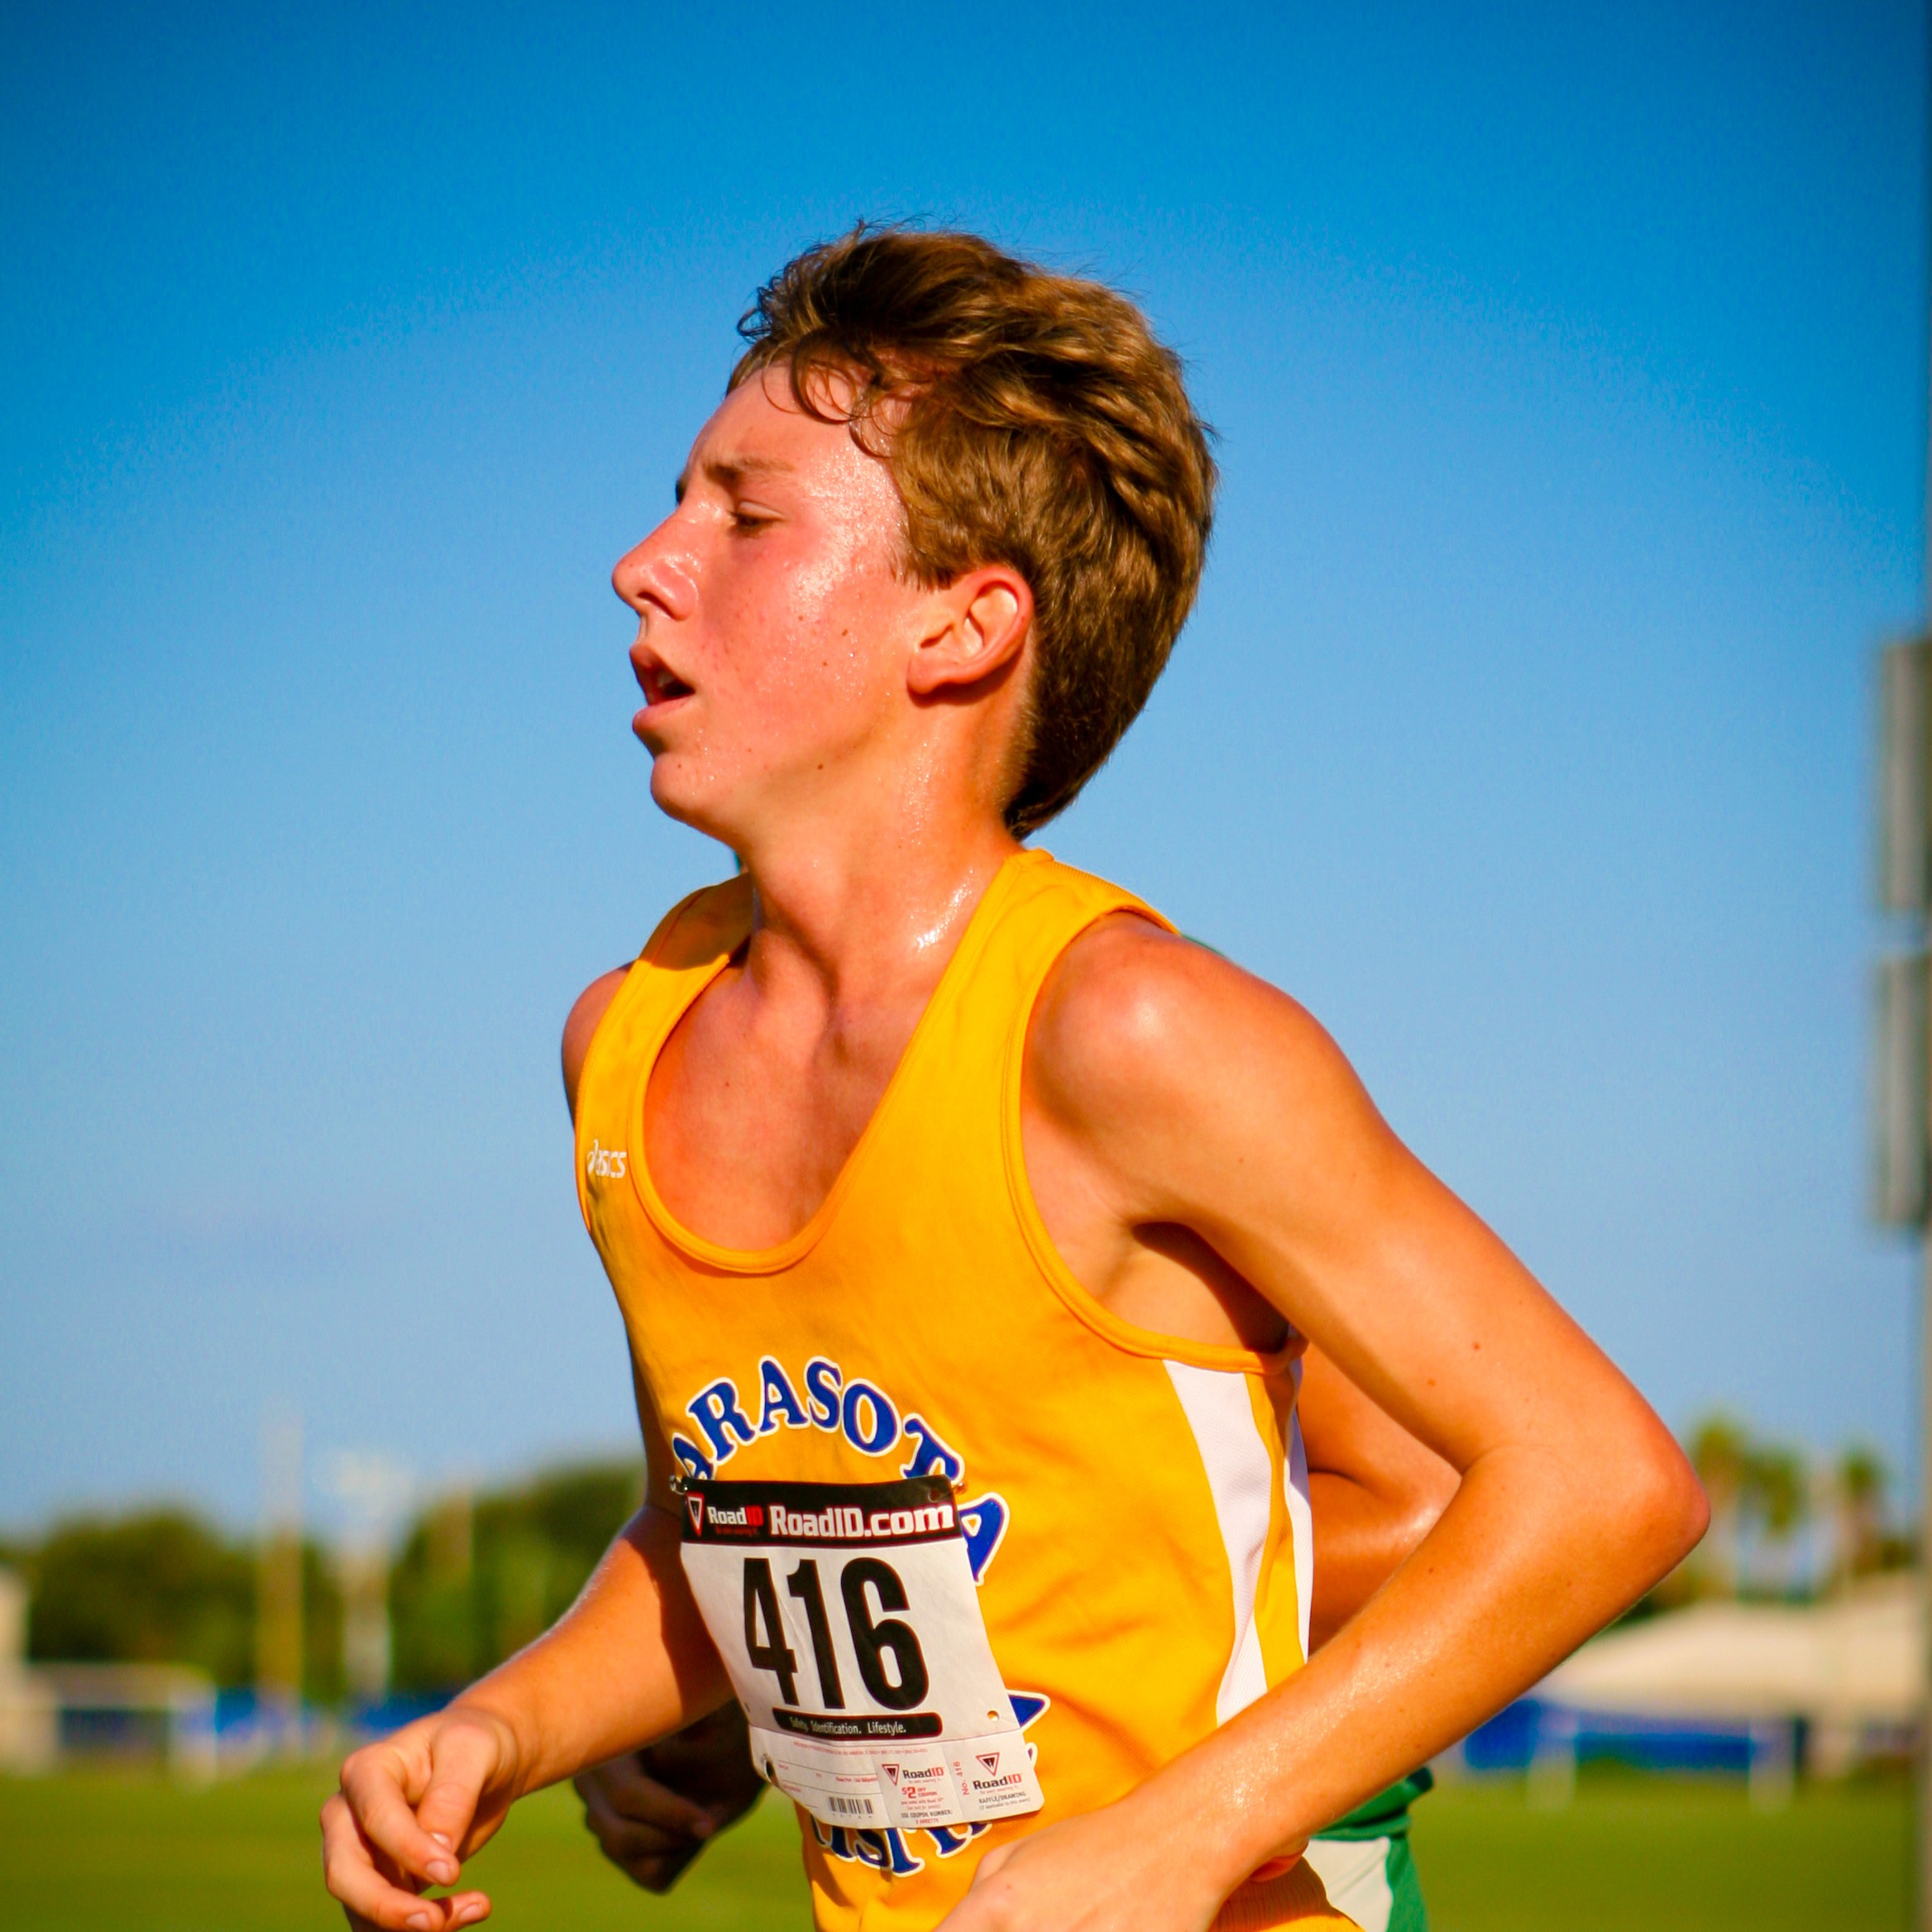
person, running, young, athletic, training, jogging, runner, jogger, exercise, fitness, muscle, swimmer, sports, endurance, athlete, athletics, sprint, jog, outdoor activities, outdoor fitness, physical exercise, marathon runners, human action, endurance sports, heptathlon